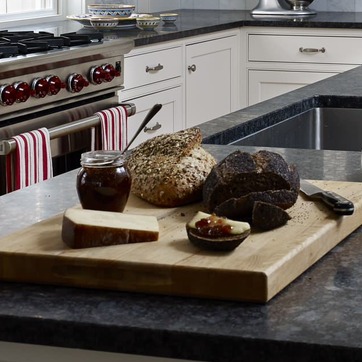
Material: food